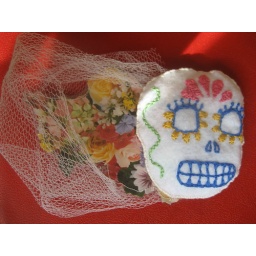
white felt, fiberfill, scrapbook paper, white tulle, clear vinyl, white sewing thread, barrette, embroidery floss in colors: pink, blue, yellow, green, white